Diana Sands

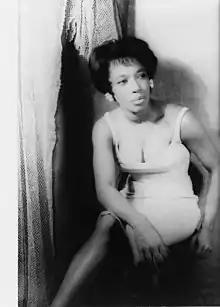
Photograph of Sands taken by Carl Van Vechten, 1963

Diana Patricia Sands (August 22, 1934September 21, 1973) was an American actress, perhaps most known for her portrayal of Beneatha Younger, the sister of Sidney Poitier's character, Walter, in the original stage and film versions of Lorraine Hansberry's "A Raisin in the Sun" (1959).